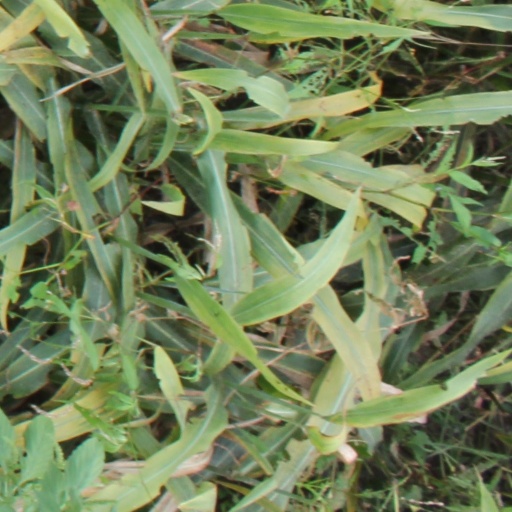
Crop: sorghum